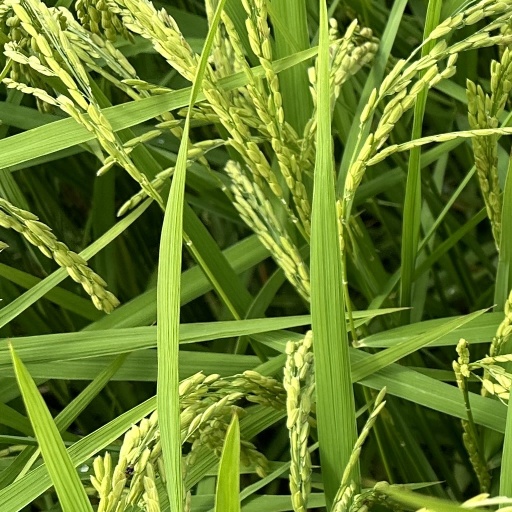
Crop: rice